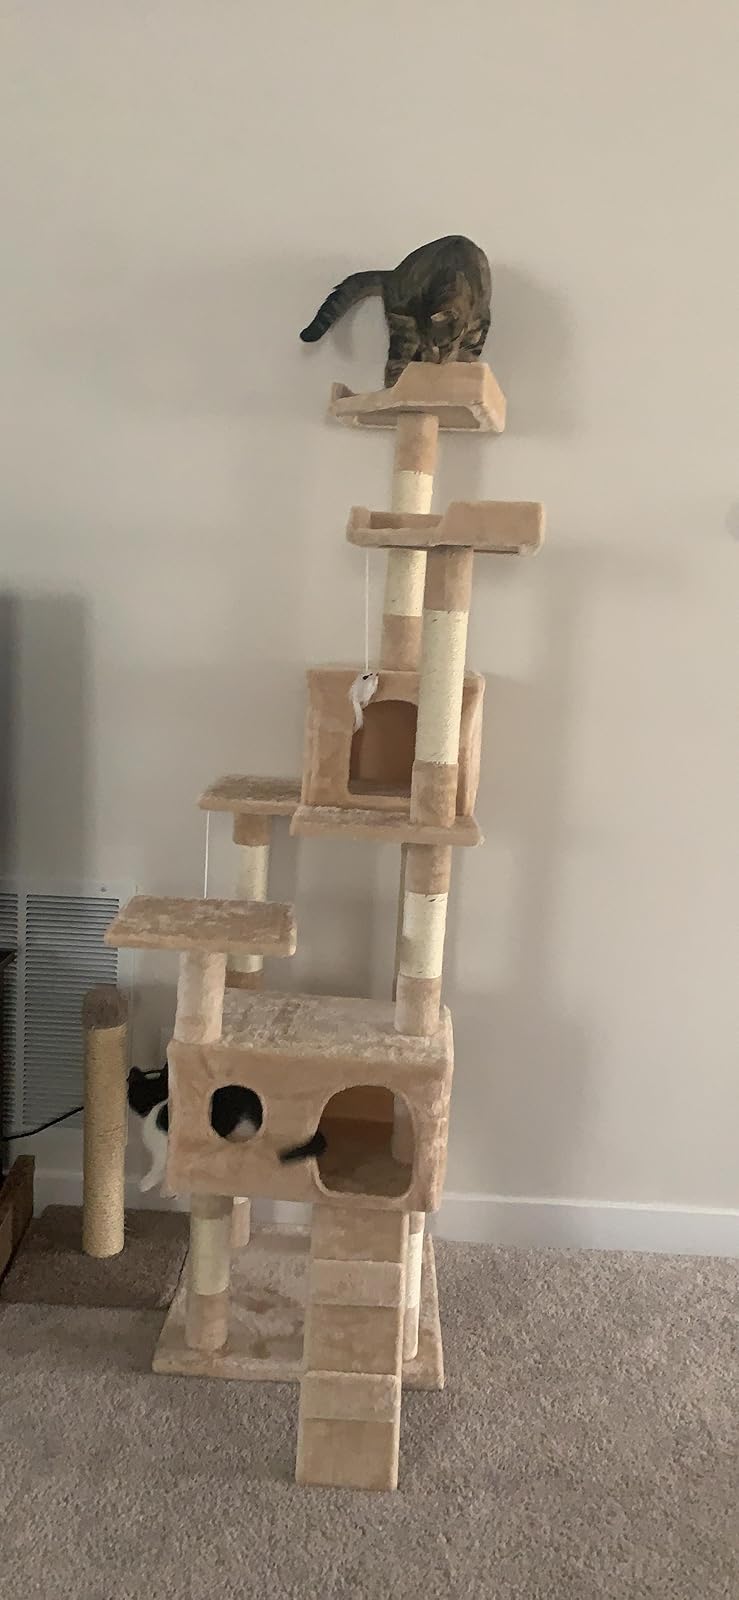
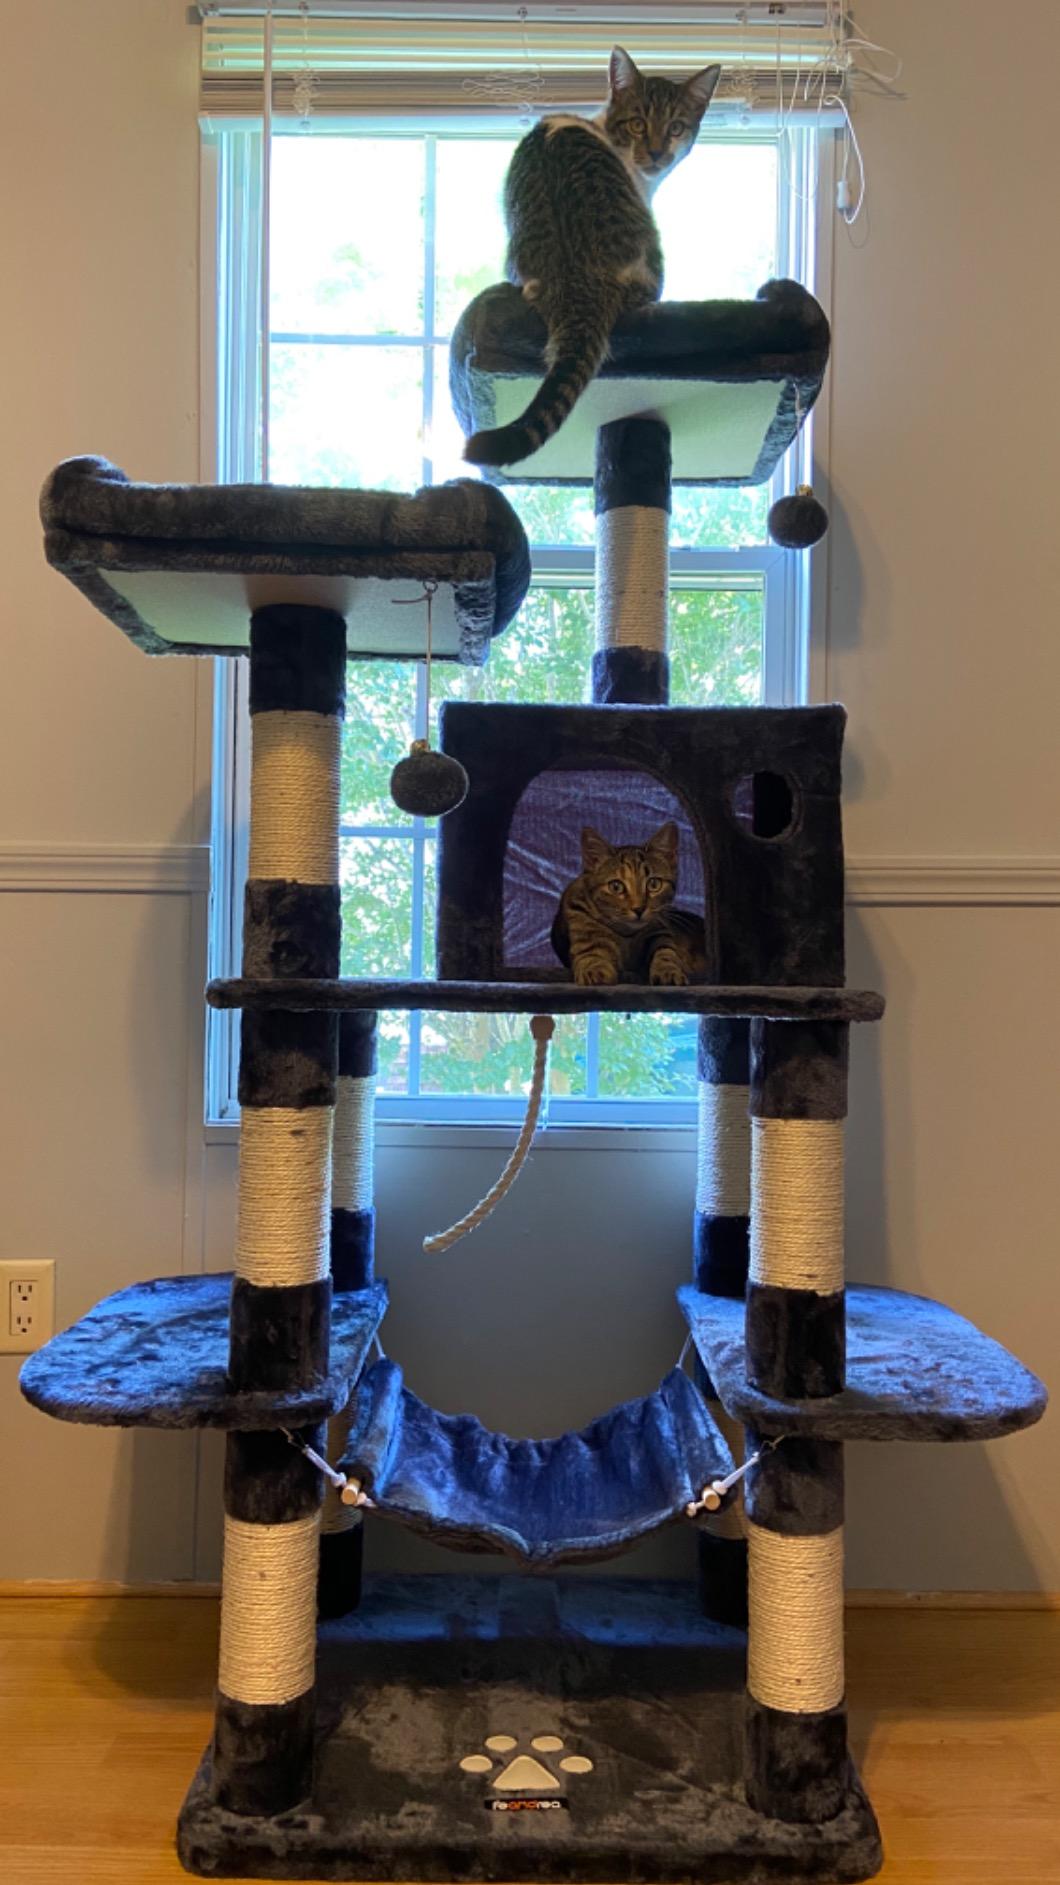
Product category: items_cat tree
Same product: no